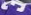
Number: 3